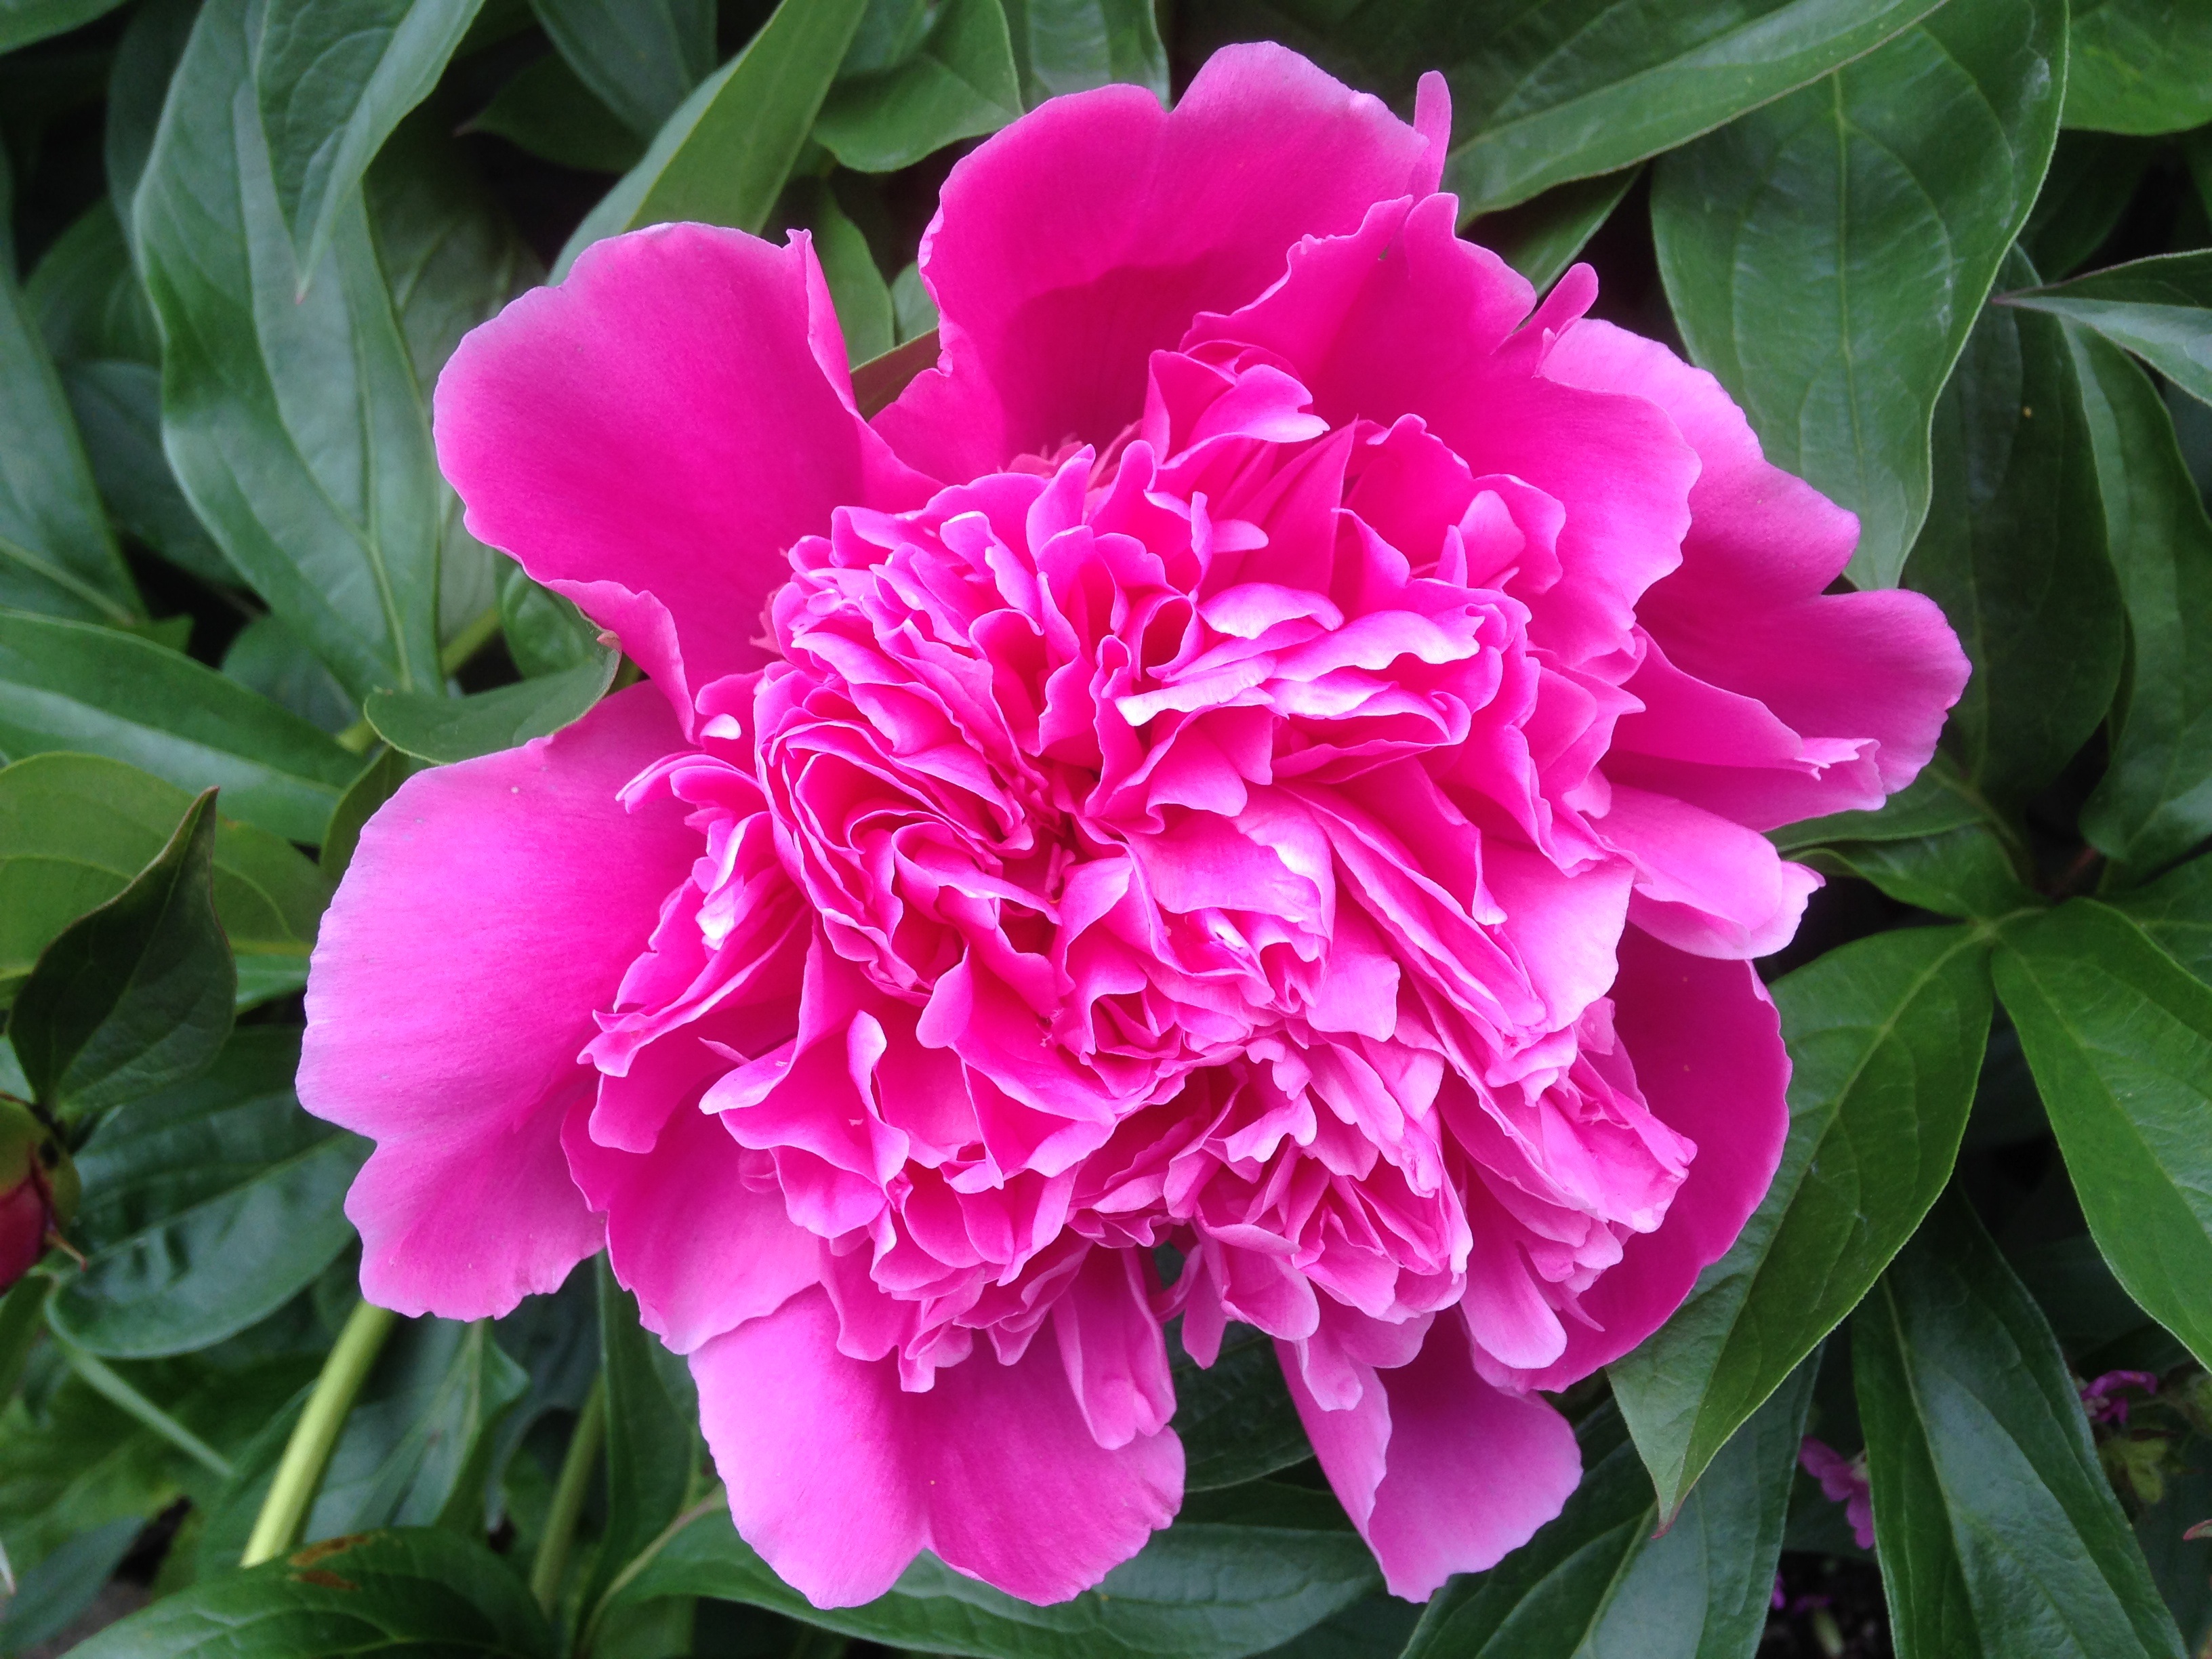
plant, flower, petal, summer, red, shrub, peony, inflorescence, garden plant, flowering plant, the peony, land plant, rosa centifolia